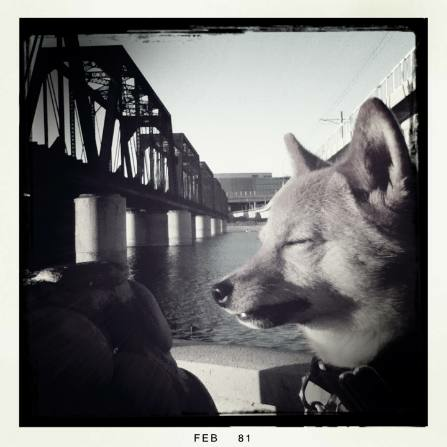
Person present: No